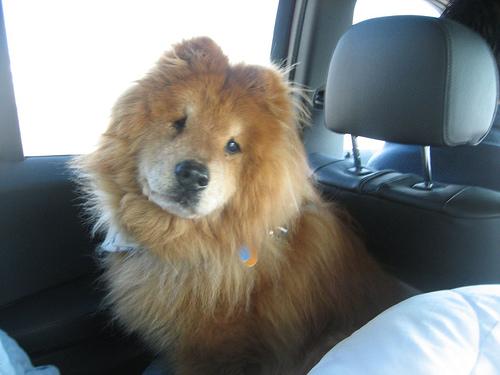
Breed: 329-n000119-chow